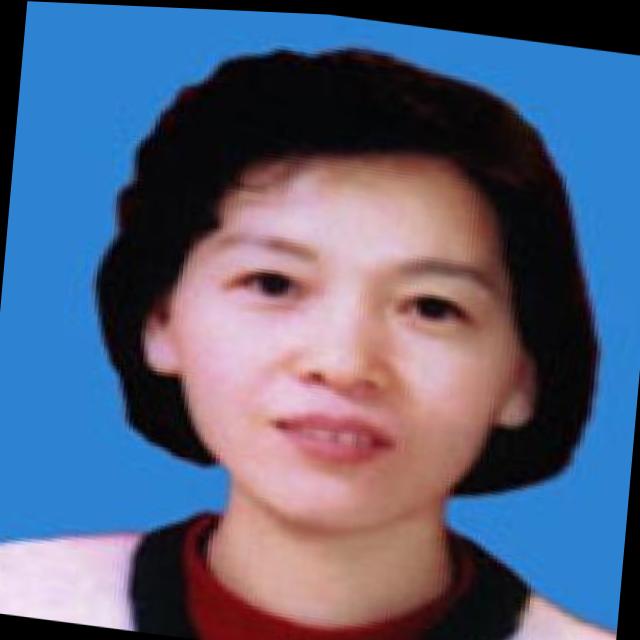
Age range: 21-44